Acts of Thomas

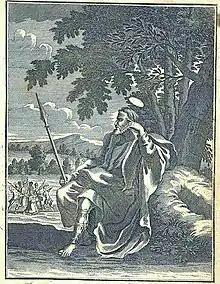
Thomas is martyred (background) by order of an Indian monarch (foreground)

The "Acts of Thomas" connects Thomas the apostle's Indian ministry with two kings. According to one of the legends in the "Acts", Thomas was at first reluctant to accept this mission, but the Lord appeared to him in a night vision and said, “Fear not, Thomas. Go away to India and proclaim the Word, for my grace shall be with you.” But the Apostle still demurred, so the Lord overruled the stubborn disciple by ordering circumstances so compelling that he was forced to accompany an Indian merchant, Abbanes, to his native place in north-west India, where he found himself in the service of the Indo-Parthian king Gondophares. The apostle's ministry resulted in many conversions throughout the kingdom, including the king and his brother.